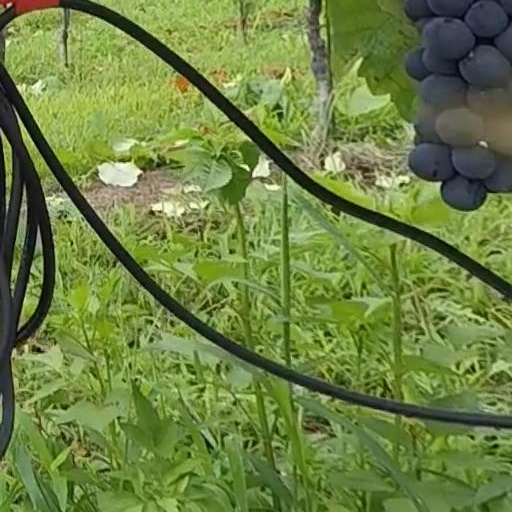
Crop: grape